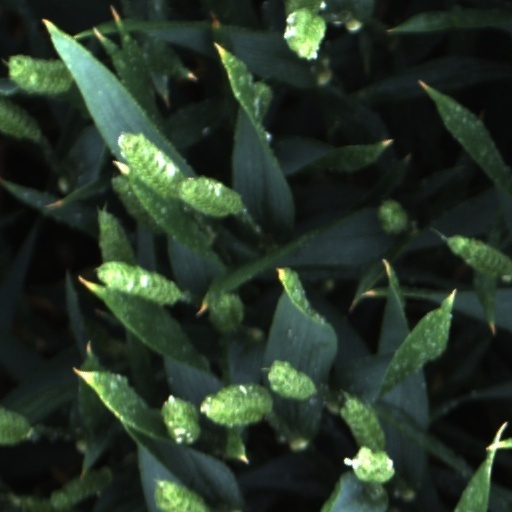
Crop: wheat